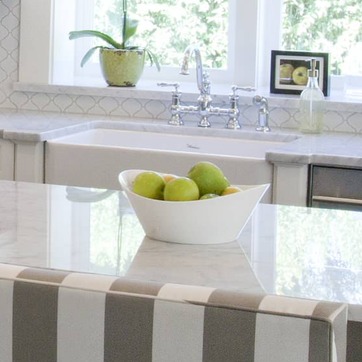
Material: food